BMW 3 Series (F30)

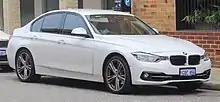
2016 BMW 318i (F30 LCI)

The sixth generation of the BMW 3 Series consists of the BMW F30 (sedan version), BMW F31 (wagon version, marketed as 'Touring') and BMW F34 (fastback version, marketed as 'Gran Turismo') compact executive cars. The F30/F31/F34 generation was produced from October 2011 to 2019 and is often collectively referred to as the F30.